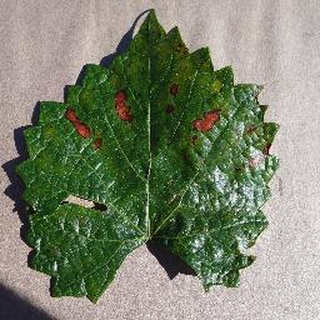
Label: grape_esca_black_measles